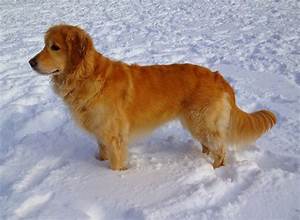
Label: dog